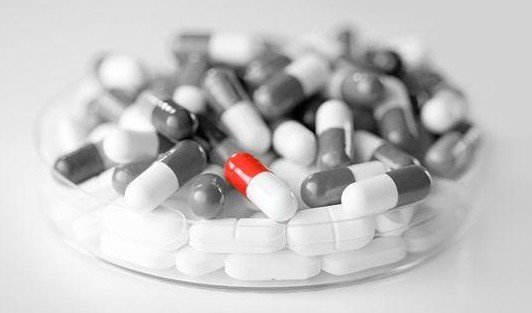
Label: plastic